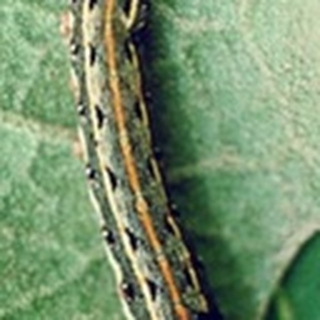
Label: cotton_army_worm